31st Test and Evaluation Squadron

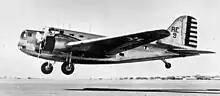
31st Bombardment Squadron – Douglas B-18 Bolo

The squadron trained at Hamilton until the end of 1937, when it was ordered to proceed to Hickam Field, Hawaii, to reinforce the Hawaiian Department. It departed from the port of San Francisco on the USAT Republic on 1 February 1938, arriving at the port of Honolulu on 8 February and transferring to Hickam the same day, being assigned to the 5th Composite Group. The 31st joined the 23d and 72d Bombardment Squadrons at Luke Field on Ford Island which were equipped with Martin B-12s. The 31st had brought its B-18s with it to Hickam, and it began engaging in reconnaissance flights over the Islands. In mid-1941, the 5th Bombardment Group began receiving B-17D Flying Fortresses from the United States, as part of the United States buildup of its Pacific forces due to rising tensions with the Japanese Empire.